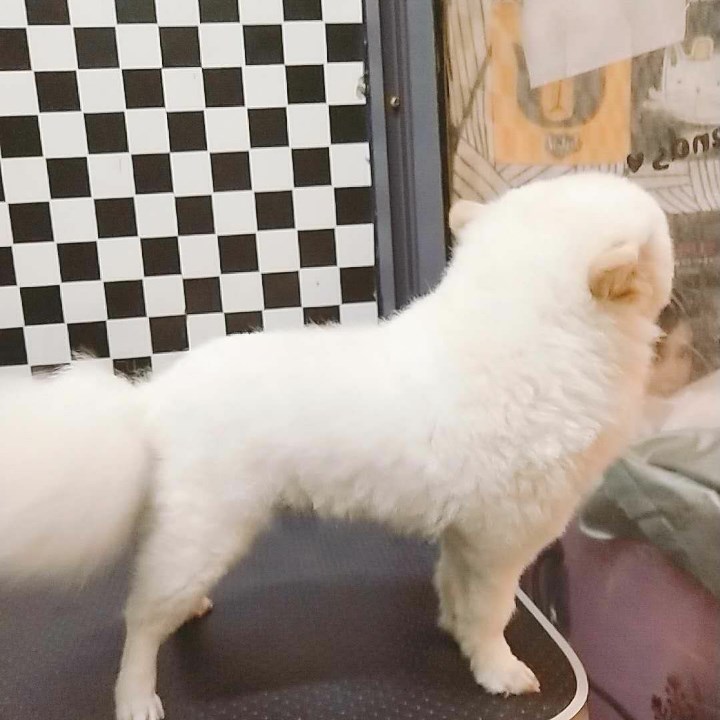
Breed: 1936-n000005-Pomeranian